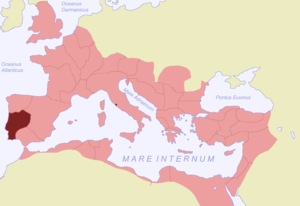
Lusitanien
Provinsen Lusitanias udstrækning omkring omkring år 200
Lusitania eller Hispania Lusitania var en romersk provins som i store træk omfattede det moderne Portugal, undtagelsen var nogle områder i Nordportugal som tilhørte Hispania Tarraconensis, samt nogle områder, som i dage tilhører Spanien. Romerne gav området navn efter det iberiske folk lusitanerne, som i lang tid bekæmpede den romerske okkupation.